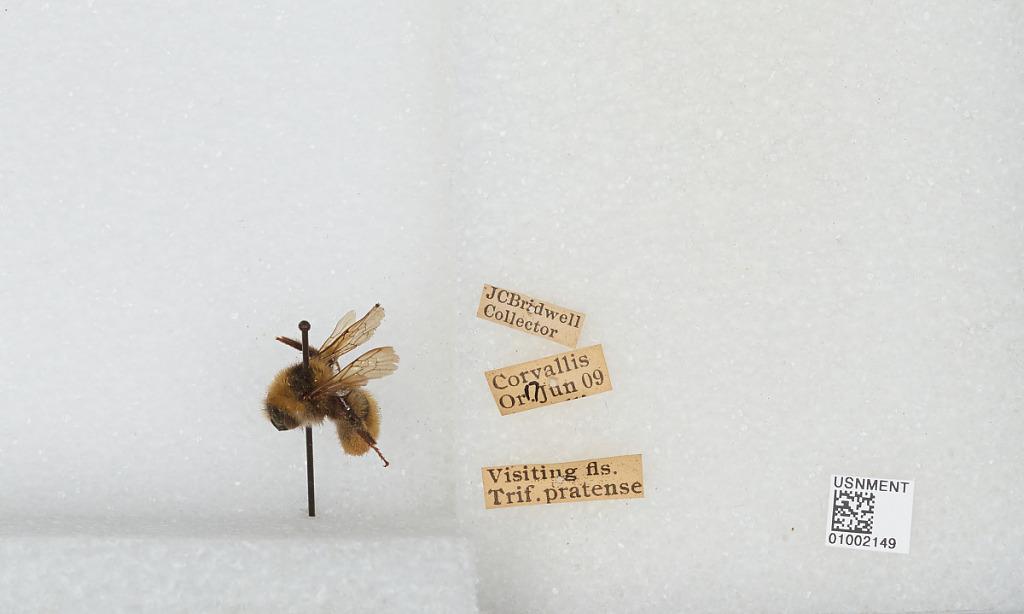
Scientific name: Bombus (Subterraneobombus) appositus Cresson
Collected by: J. Bridwell
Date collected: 1909-6-17
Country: United States
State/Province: Oregon
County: Benton
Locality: Corvallis
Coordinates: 44.5667, -123.283